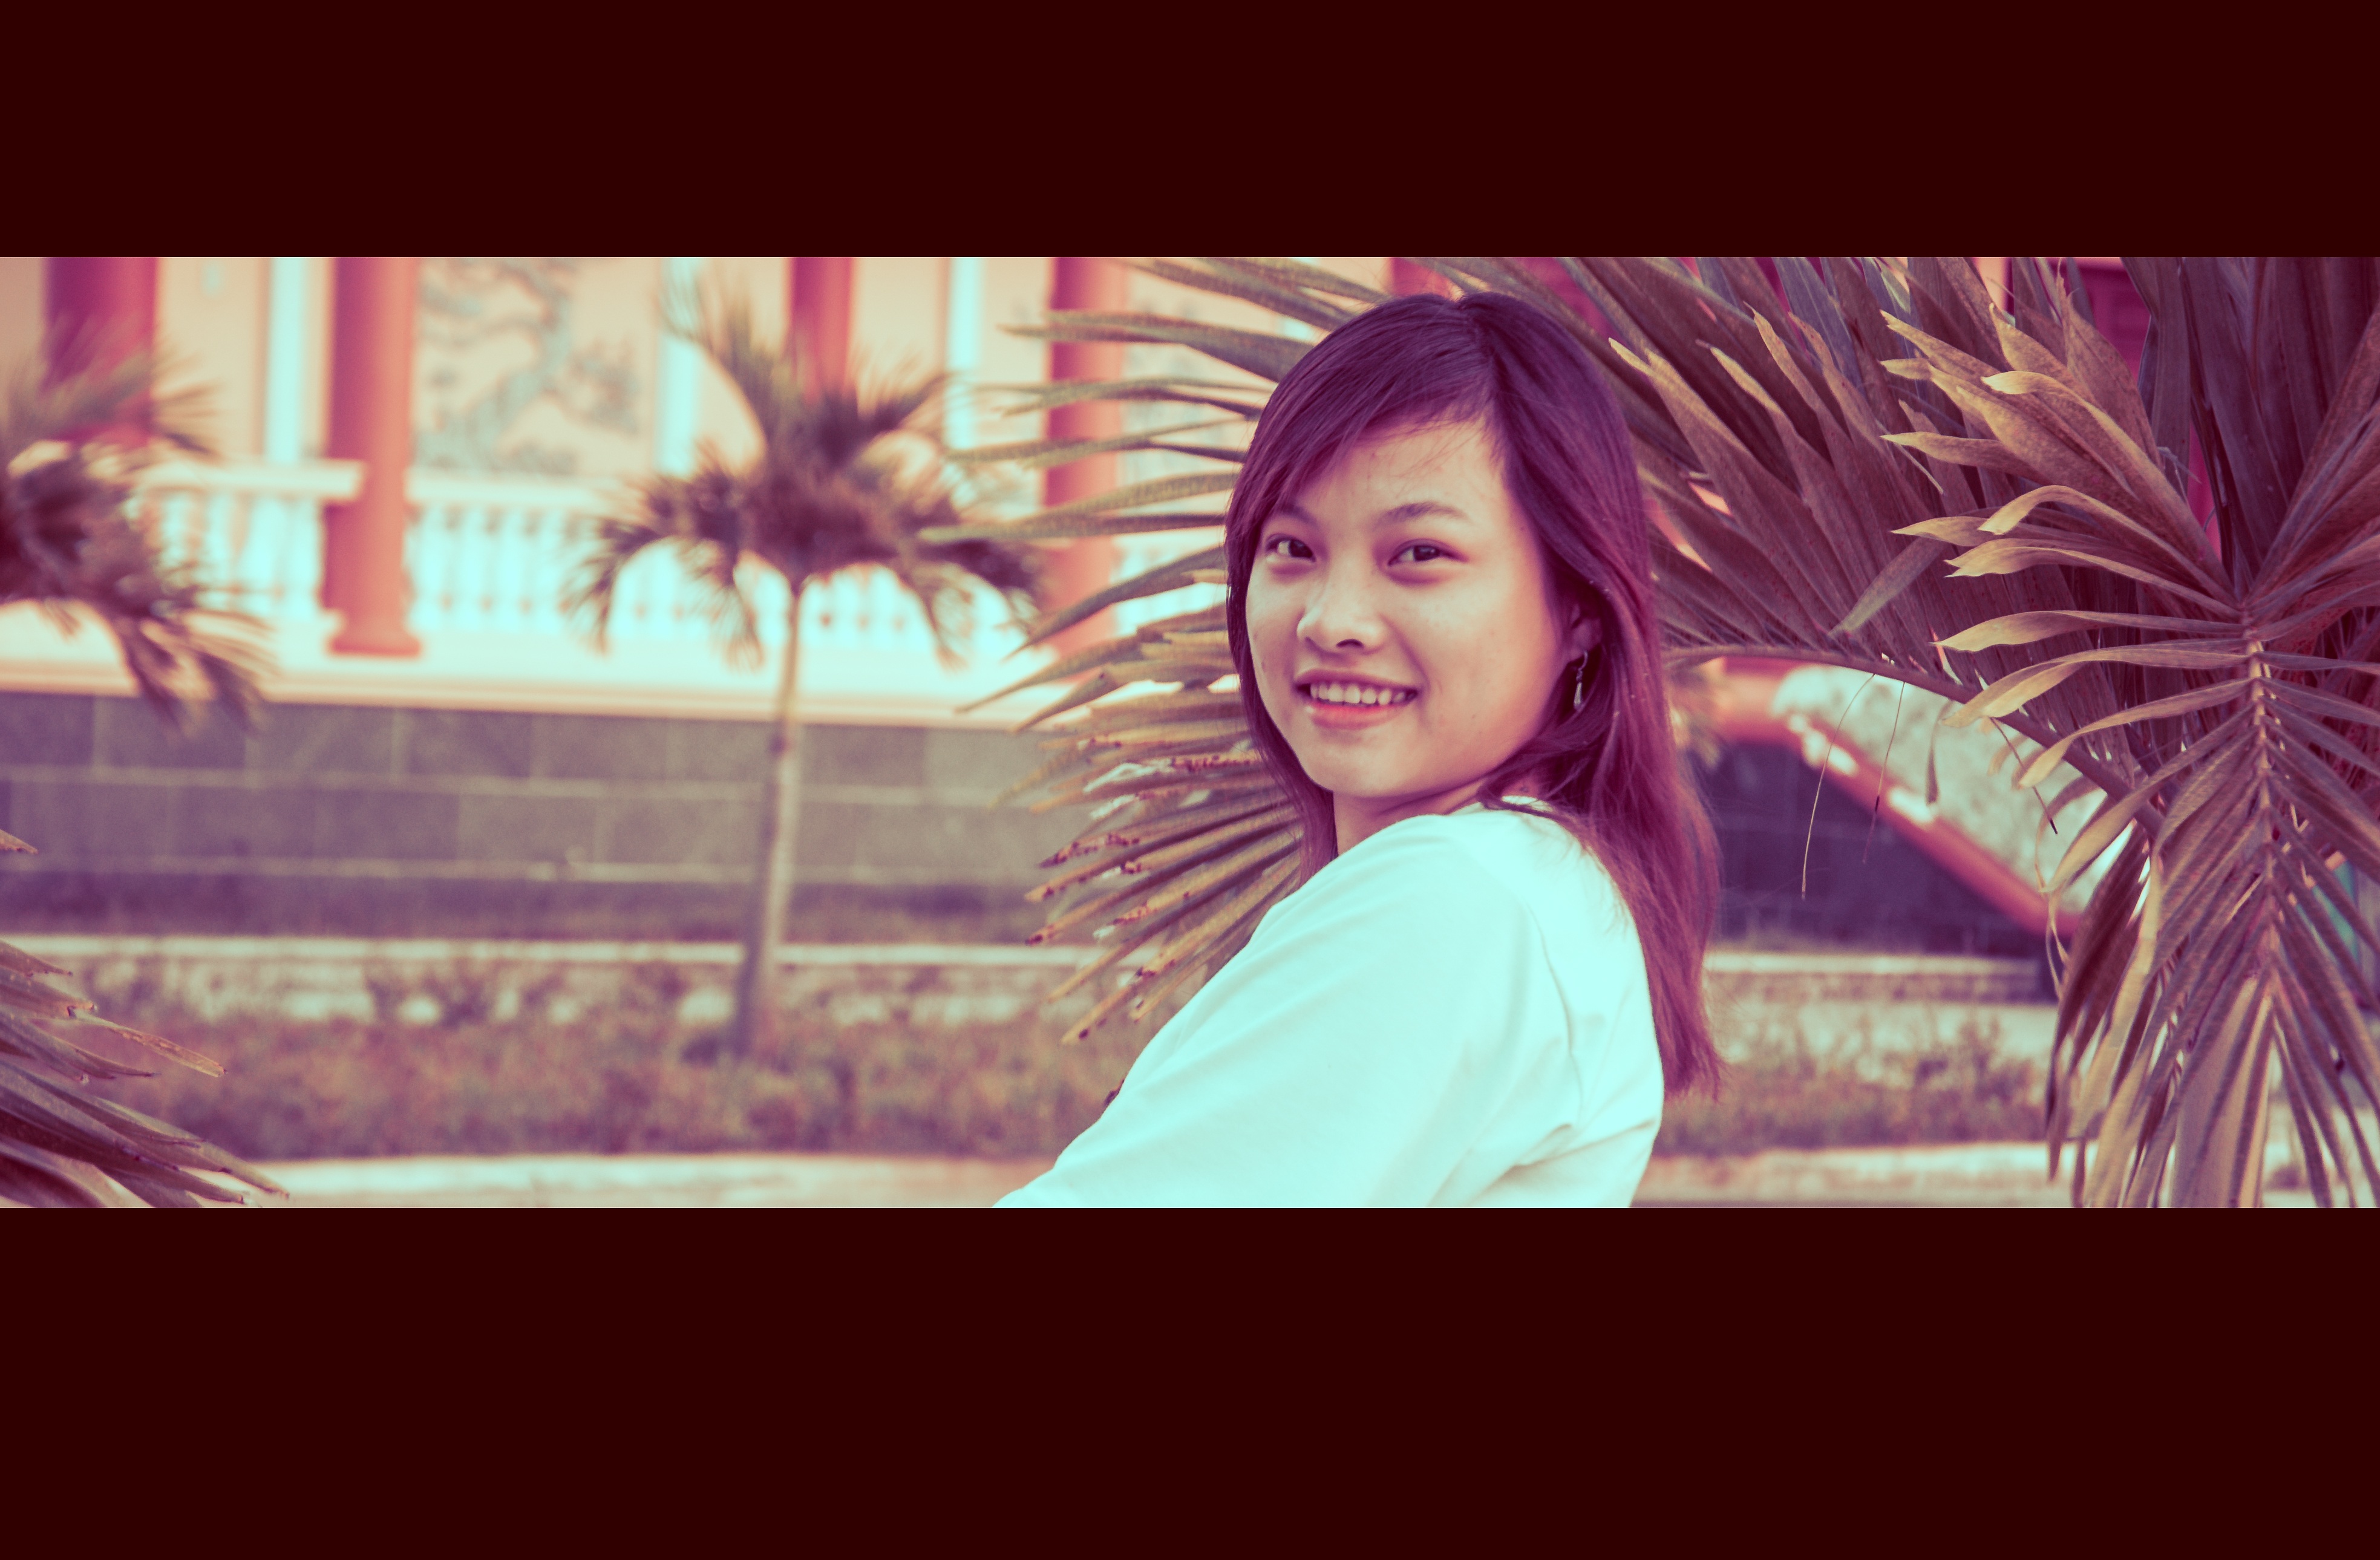
people, photography, color, romance, women, photograph, beauty, image, emotion, daughter, screenshot, photo shoot